Henry Colley (died 1584)

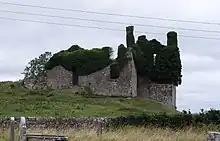
Carbury Castle

He married Catherine Cusack, daughter of Sir Thomas Cusack, Lord Chancellor of Ireland, whose mother was a Wellesley, the surname which the Colleys adopted in the eighteenth century. After Henry's death she remarried William Eustace; she died in 1598. She and Henry had eight children: